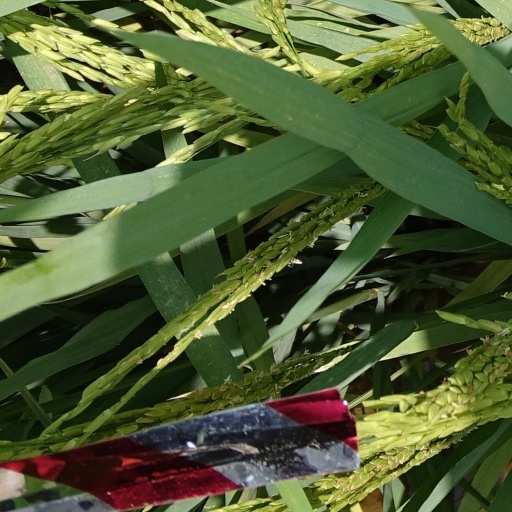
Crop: rice